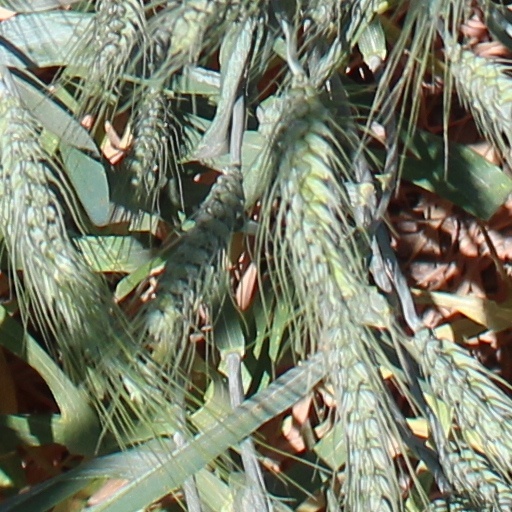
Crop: wheat